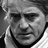
Emotion: sad